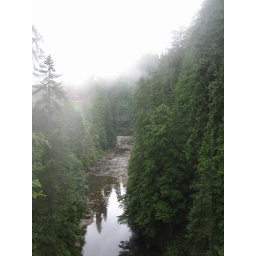
river under bridge